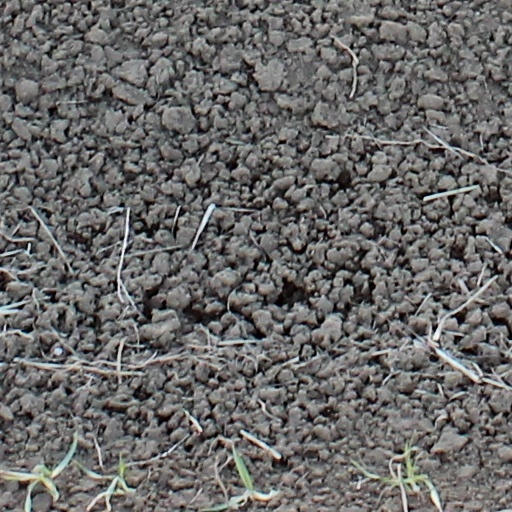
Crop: wheat